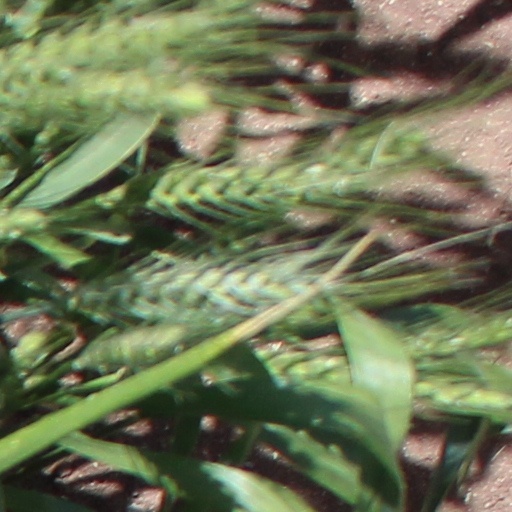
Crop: wheat